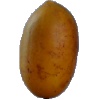
Label: Cucumber Ripe 2